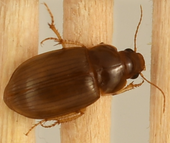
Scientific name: Amara quenseli
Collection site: Onaqui Site (ONAQ), plot ONAQ_005